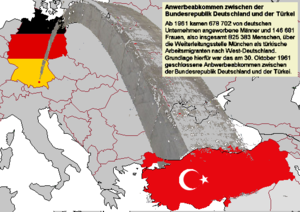
L'accord migratoire entre la République Fédérale d'Allemagne et la Turquie a été signé le 30 octobre 1961 sous le gouvernement Adenauer. Il prévoit une durée maximale de séjour en Allemagne de deux ans, selon un principe de rotation. Cela induit le renforcement de la migration turque vers l'Allemagne. Les ouvriers turcs, embauchés en Allemagne, sont appelés « Gastarbeiter », soit littéralement « travailleurs invités ».